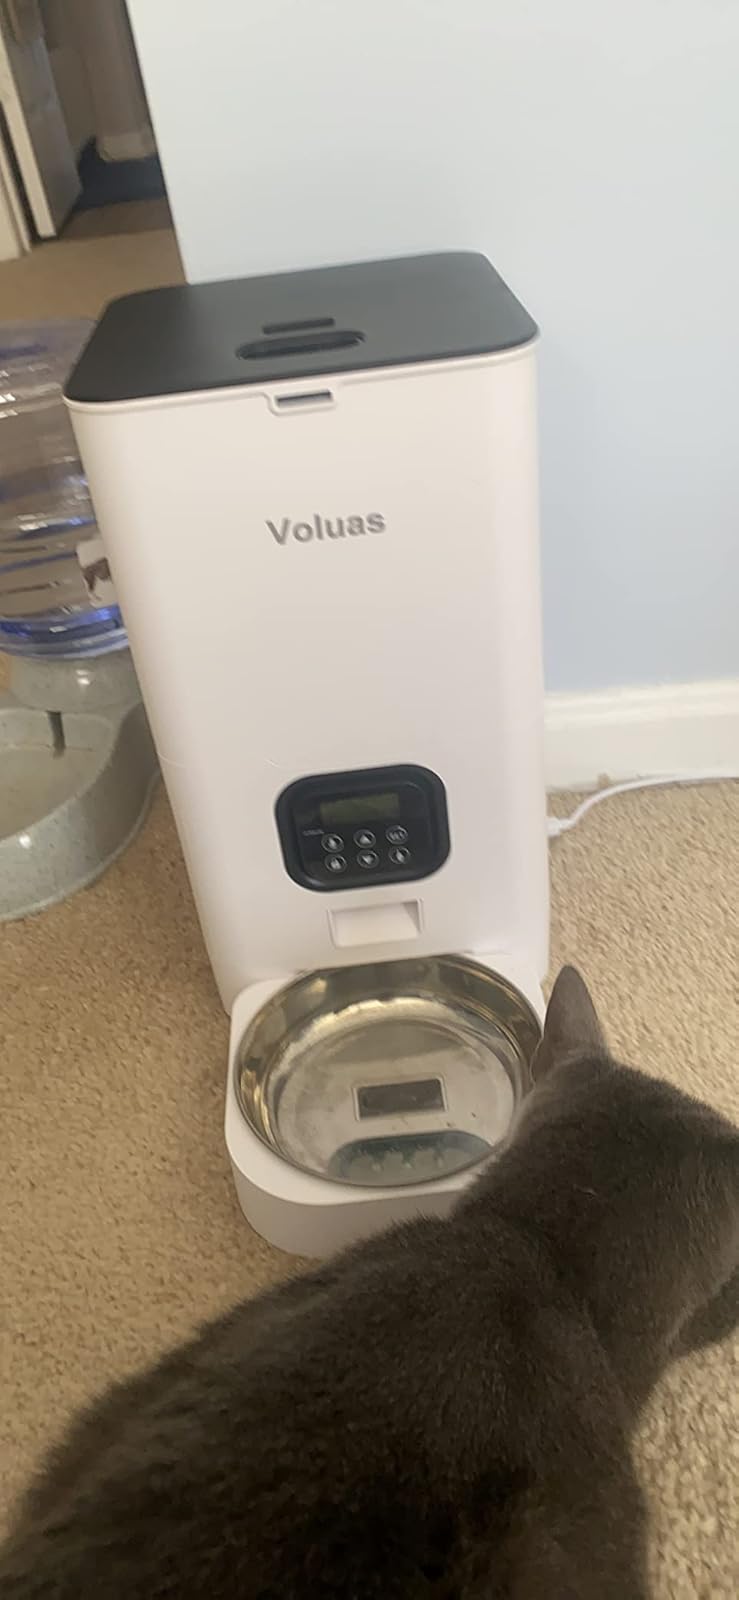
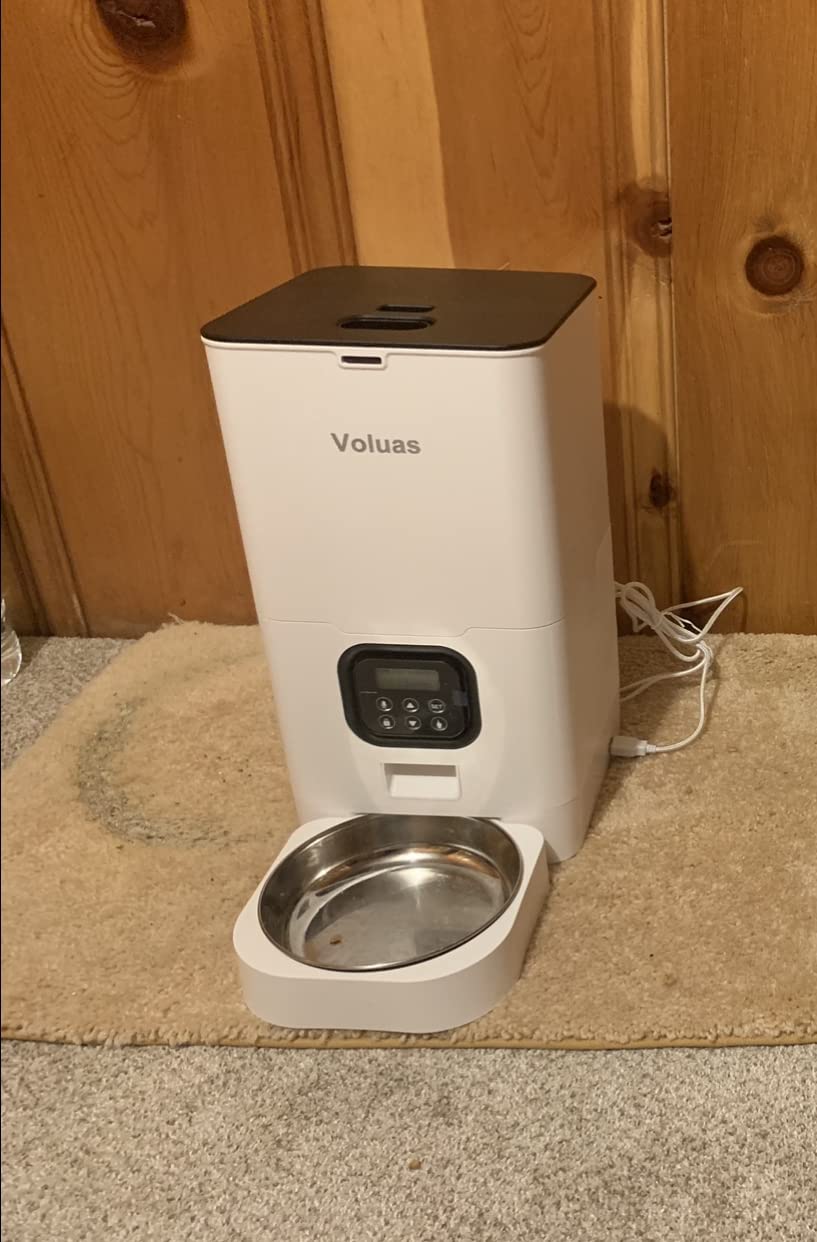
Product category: items_feeder
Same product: yes